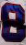
Number: 8